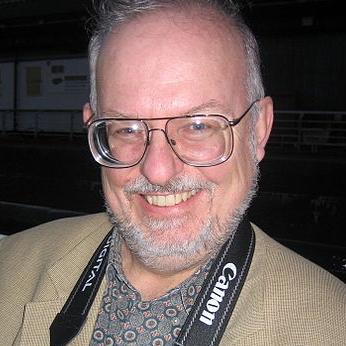
Age: 53